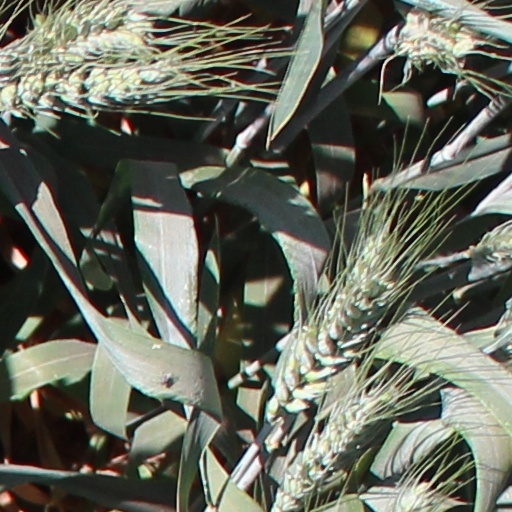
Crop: wheat